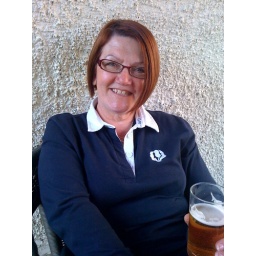
Sally wearing Scotland Rugby shirt to 'wish England luck' in the World cup